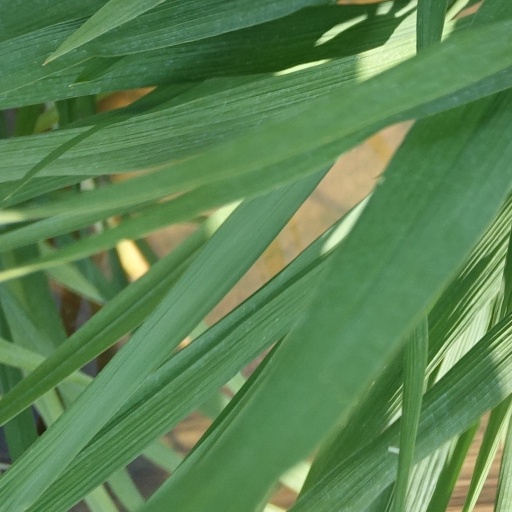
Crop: rice